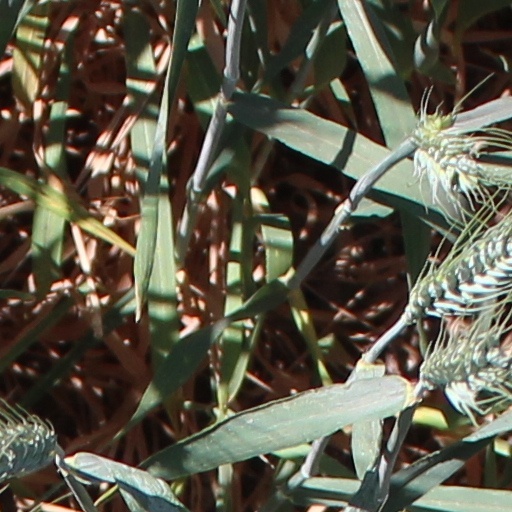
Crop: wheat